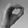
ASL letter: O